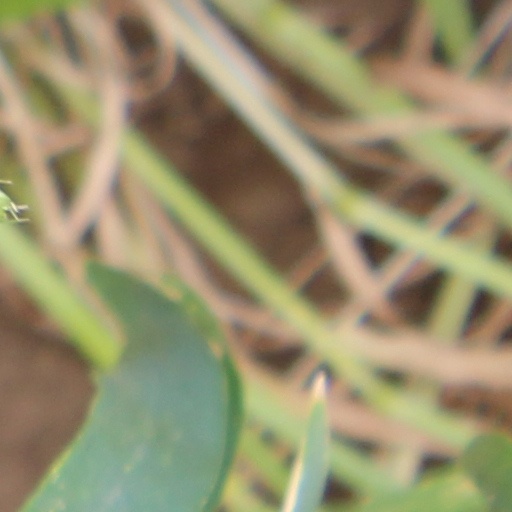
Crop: wheat